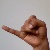
The image shows a hand gesture representing the letter 'J' in Indian Sign Language.